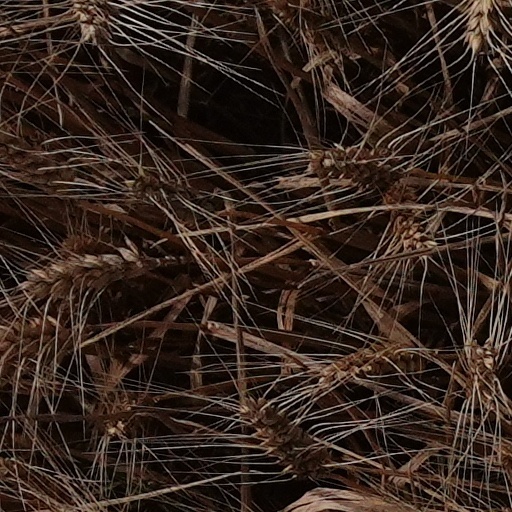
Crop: wheat